UFO reports and disinformation

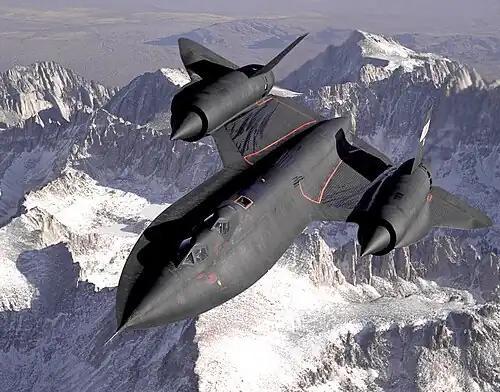
The SR-71

After debris was found on a Corona ranch in New Mexico, on July 8, press announced that Army Air Forces at Roswell had recovered a "flying disc". The military initially told the public that the object had been merely a weather balloon and staged weather balloon launches for the press. By the 1970s, Air Force officers began to admit the weather balloon story had been part of a cover-up. In the 1990s, an Air Force report concluded the debris had come from a Project Mogul balloon designed to detect Soviet atomic tests. Mogul Balloons, like the Japanese Fu-Go balloons that inspired them, were top secret.